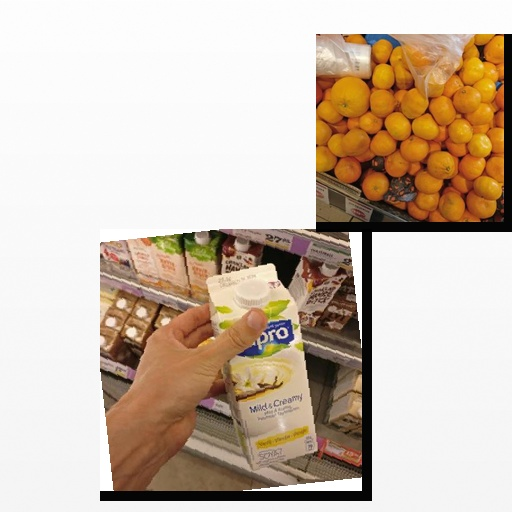
Food items: satsuma, vanilla_soyghurt